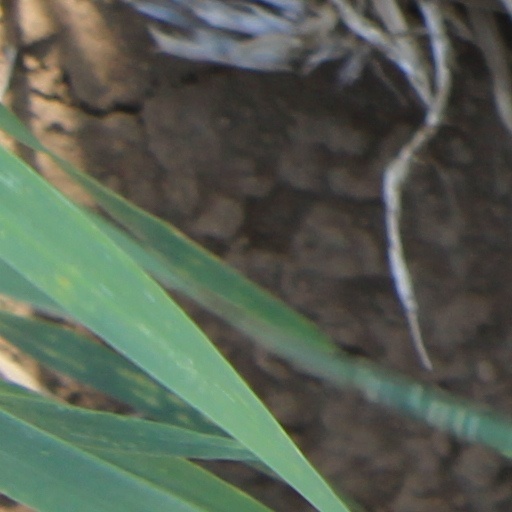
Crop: wheat